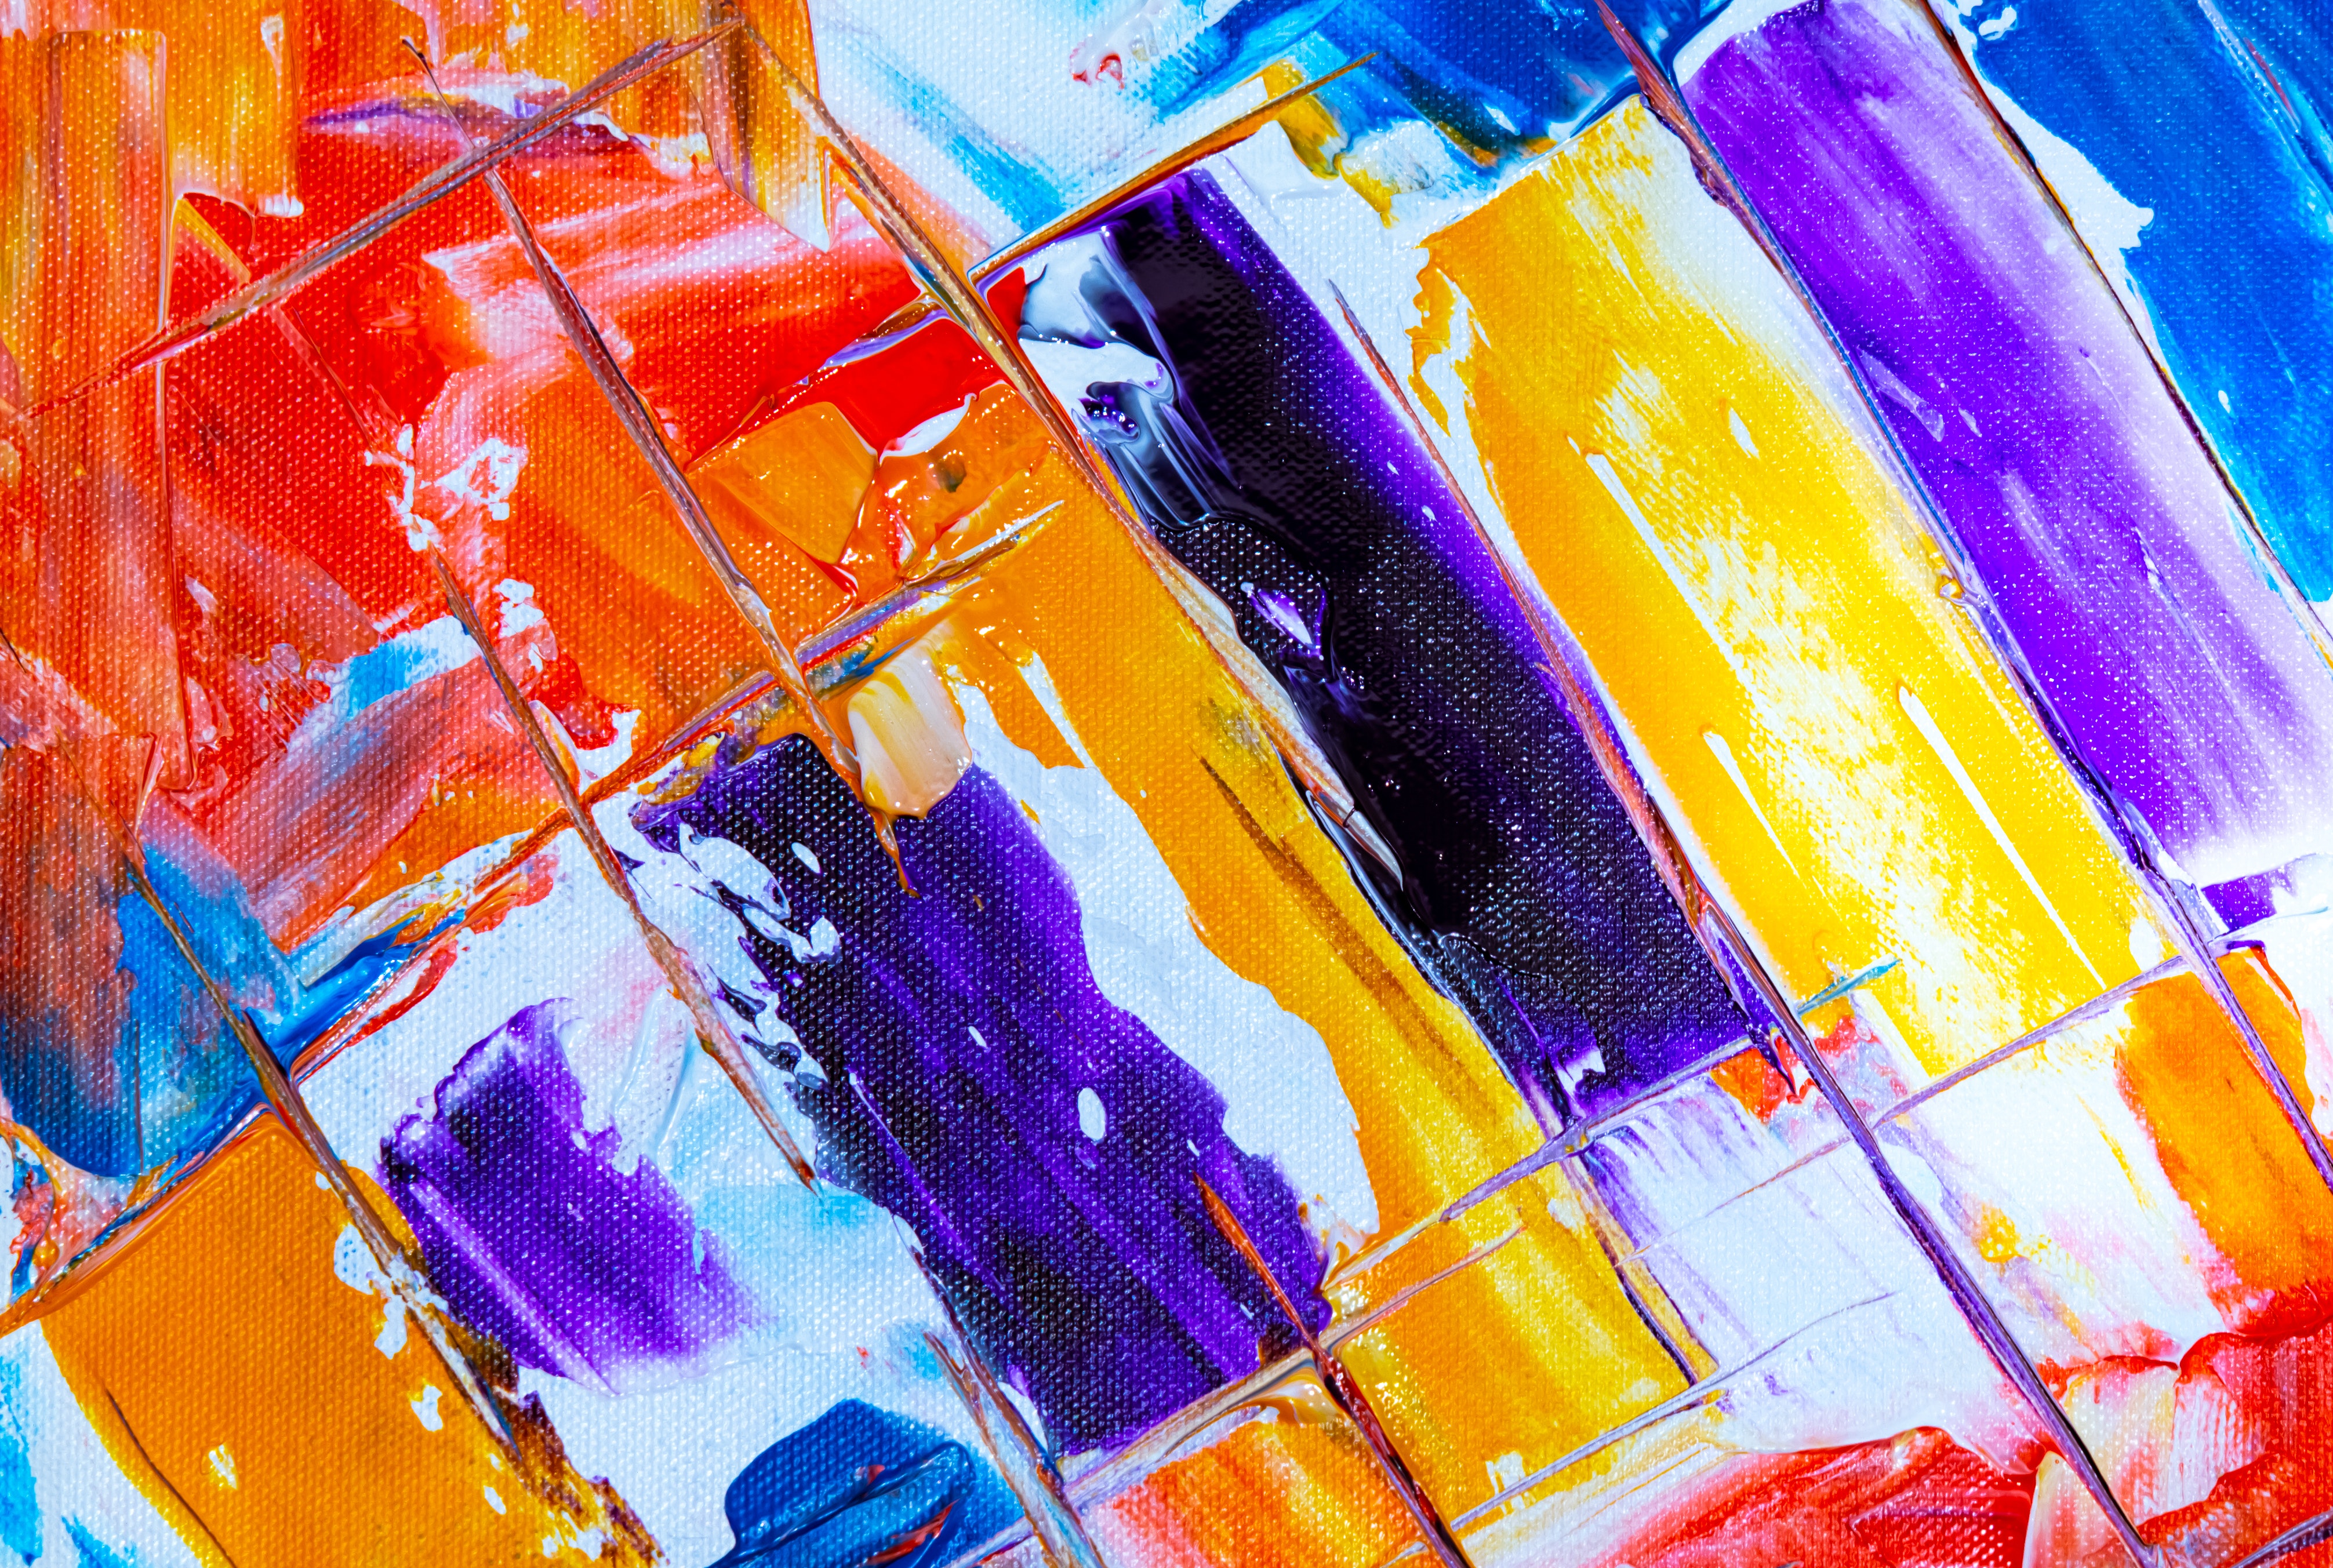
Colorfulness, acrylic paint, art, paint, modern art, child art, Tints and shades, painting, visual arts, watercolor paint